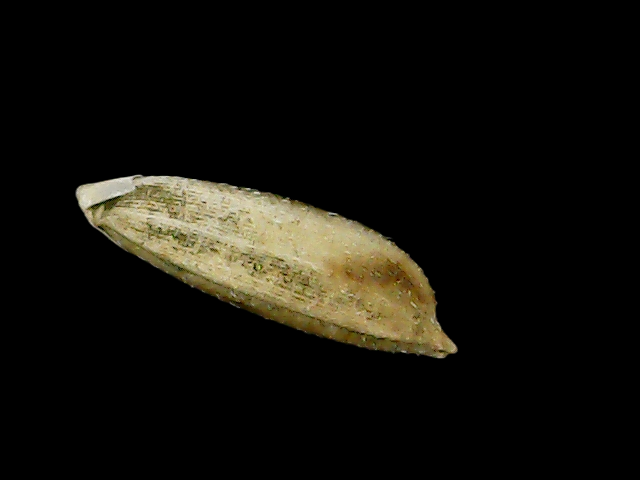
Rice variety: Bd30